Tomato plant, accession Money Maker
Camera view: tilt-top (135 deg); turntable rotation: 60 degrees
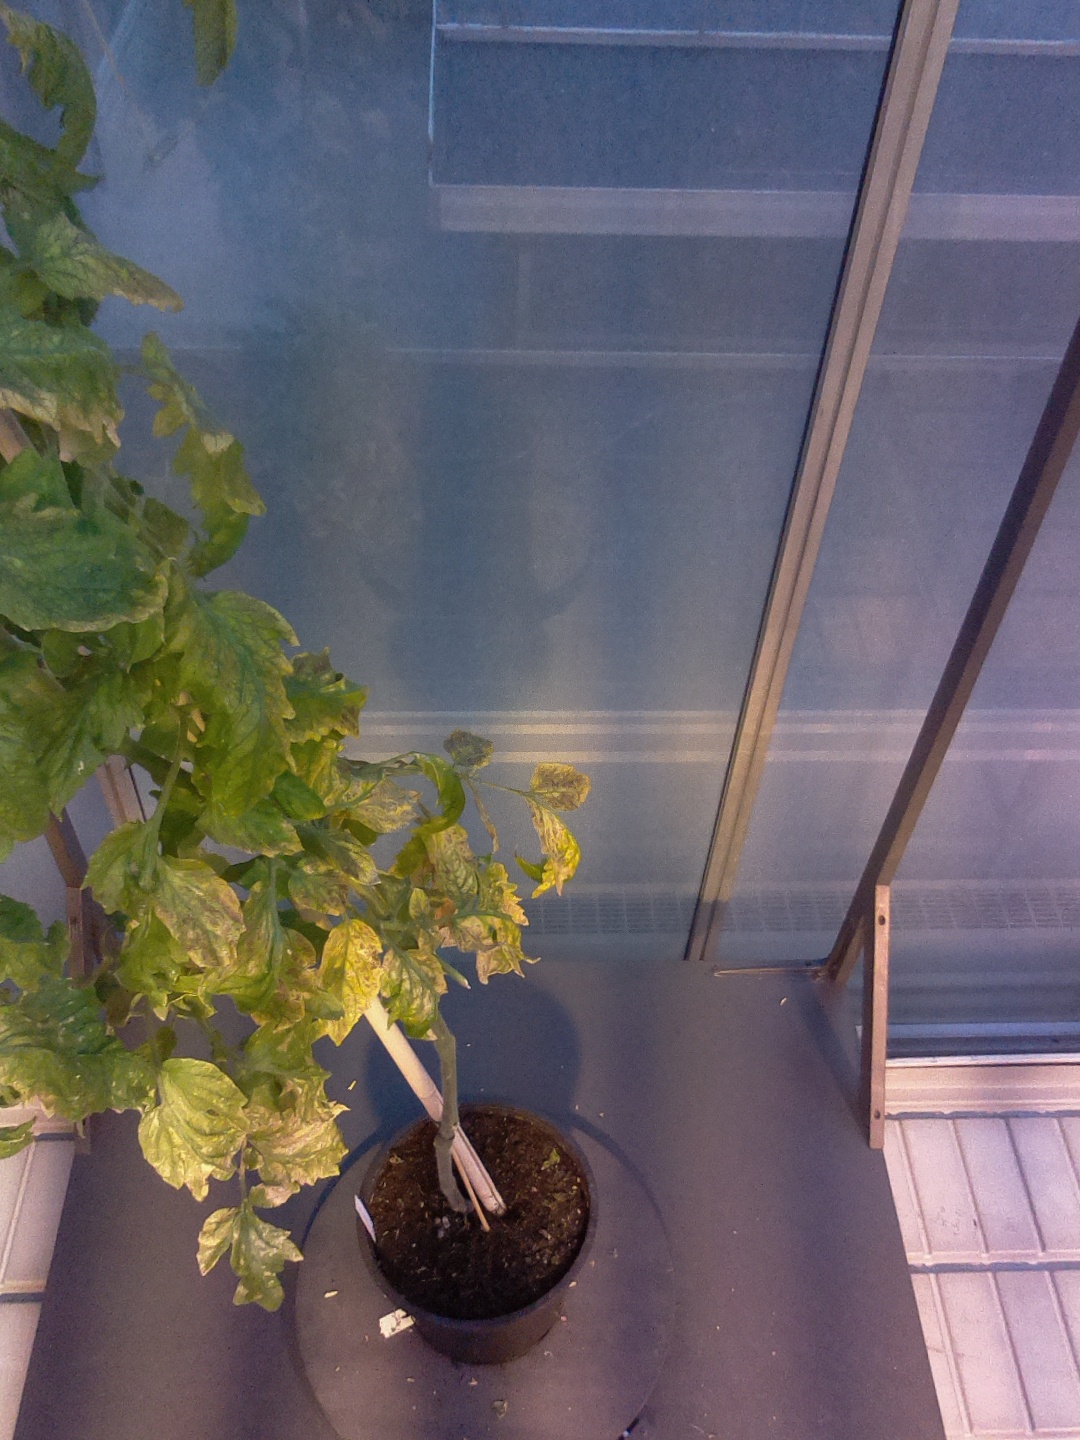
BBCH growth stage 79: 90% -100% of final fruit size